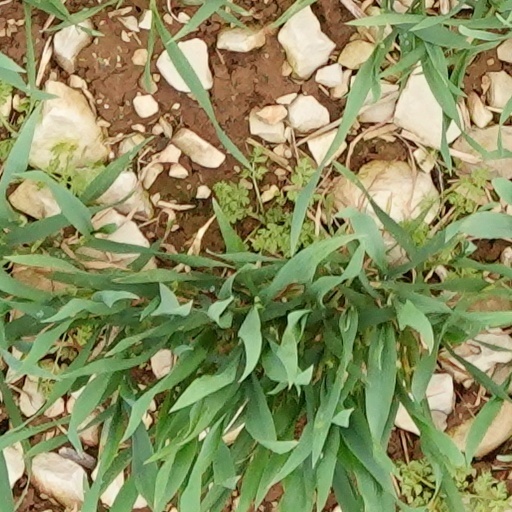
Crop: wheat